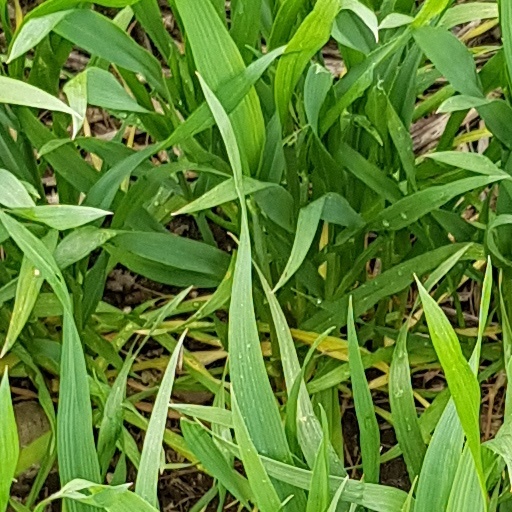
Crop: wheat